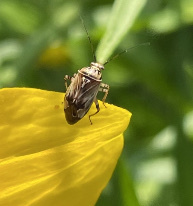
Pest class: lygus_bug